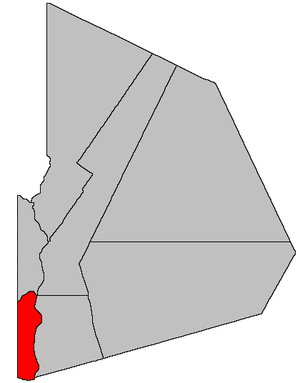
La paroisse d'Andover est à la fois une paroisse civile et un district de services locaux canadien situé dans le comté de Victoria, à l'ouest du Nouveau-Brunswick.